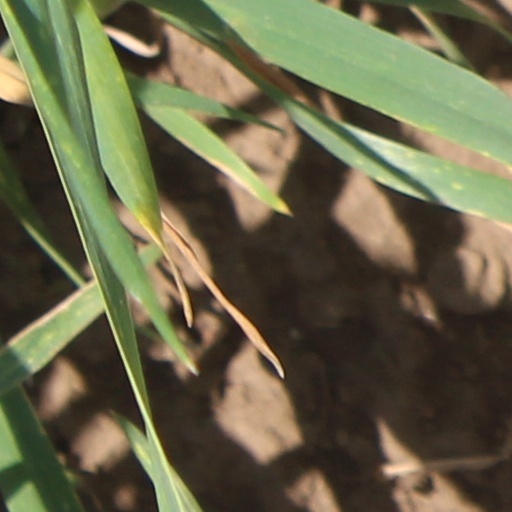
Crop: wheat